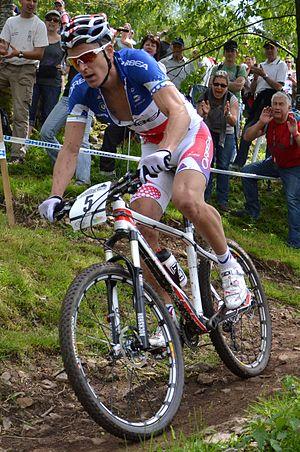
Julien Absalon lors de la 4e manche de la coupe du monde UCI de VTT à La Bresse.
Julien Absalon, né le 16 août 1980 à Remiremont, est un coureur cycliste français spécialiste de VTT cross-country. Dans cette discipline, il est l'un des coureurs les plus titrés : double champion olympique en 2004 et 2008 ; quintuple champion du monde entre 2004 et 2007 puis 2014 ; sept fois vainqueur du classement général de la coupe du monde en 2003, de 2006 à 2009, en 2014 et 2016 ; quintuple champion d'Europe en 2006 et de 2013 à 2016 ; et quatorze fois champion de France entre 2003 et 2016. En coupe du monde, il détient le record de manches remportées avec 33 manches au total.